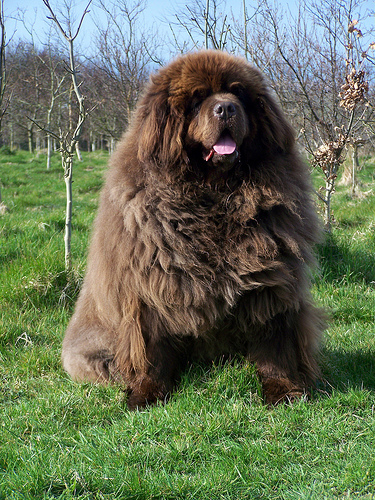
Animal: dog
Breed: newfoundland